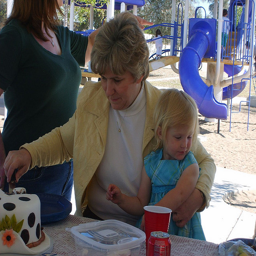
A woman cuts a piece of cake while holding a little girl.
A woman holding a child at a playground.
Women and child sitting at a table in a play yard.
The woman is holding the baby on her lap.
An older lady and a young girl sitting at a table at the park.